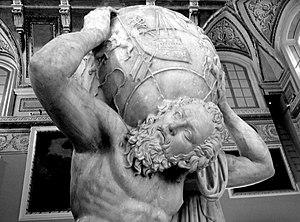
Hipparque, en grec ancien Ἵππαρχος, astronome, géographe et mathématicien grec.